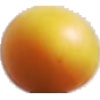
Label: Cherry Wax Yellow 1